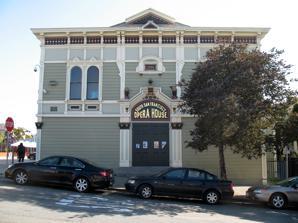
Building: Bayview Opera House
Country: United States of America
Year built: 1888
United States historic place Bayview Opera House U.S. National Register of Historic Places San Francisco Designated Landmark No. 8 Bayview Opera House in San Francisco Show map of Bayview-Hunters Point Show map of San Francisco County Show map of California Show map of the United States Location 4705 3rd Street San Francisco , California 94124 Coordinates 37°44′6.54″N 122°23′24.47″W / 37.7351500°N 122.3901306°W / 37.7351500; -122.3901306 Built 1888 Architect Henry Geilfuss, Cornelius E. Dunshee Architectural style Italianate NRHP reference No. 11000117 SFDL No. 8 Significant dates Added to NRHP 21 March 2011 Designated SFDL 28 October 1968 The Bayview Opera House , formerly known as the South San Francisco Opera House , is a theatre at 4705 3rd Street in the Bayview-Hunters Point district in San Francisco , California , United States. Founded in 1888, it is reputed to be the oldest existing theatre in the city. From 2014 to 2016, the theatre underwent renovation. It is officially listed as a City of San Francisco Designated Landmark since October 28, 1968; a California Point of Historical Interest since December 11, 1968; and on March 21, 2011 it was listed on the National Register of Historic Places . History The building was designed by architect Henry Geilfuss , one of San Francisco's most prolific architects during the 1880s and 1890s. Geilfuss blended Italianate, Gothic, Eastlake and Stick elements into a style that came to define Victorian architecture in San Francisco. The theatre is reputed to be the oldest theatre in San Francisco, established in 1888. It survived the 1906 San Francisco earthquake . A Masonic Hall was formerly situated in the lot to the west of the main opera house, but the hall was demolished in 1975 and was replaced with an open-air entrance porch on the west side of the opera house. For many years the hall functioned as a community centre for gatherings and cultural events, and also hosted fairs and political rallies. The Opera House became a listed City of San Francisco landmark on October 28, 1968, and on March 21, 2011 it was listed on the National Register of Historic Places . The theatre was known for years as the South San Francisco Opera House. It was renamed the Bayview Opera House Ruth Williams Memorial Theatre after producer, playwright and actress Ruth Williams , noted for her roles in launching the careers of singer Cindy Herron and actor Danny Glover . In 2014, it was announced that a $5.3 million renovation project would commence, updating the lobby and upgrading the landscaping and lighting in the interior. The renovation (led by the San Francisco Art Commission , with the budget eventually reaching $5.7 million) added an outdoor stage with permanent seating and made the building ADA accessible, with the theatre's reopening expected for September 2016. Facilities The theatre hosts the Community Recording Studio, and is also home to the Bayview Opera House Dance Troupe and the Young and Gifted Choir. It began functioning as a youth and dance center in 1989. See also List of San Francisco Designated Landmarks National Register of Historic Places listings in San Francisco References